Vomitory (band)

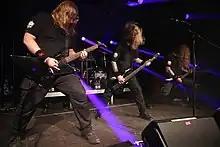
Vomitory in ORWOhaus in 2023

On 12 April 2023, the band announced their first album in 12 years, "All Heads Are Gonna Roll", released on May 26.